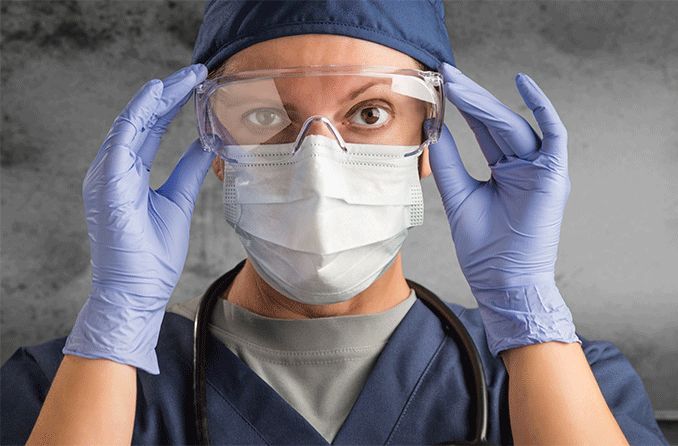
Objects detected:
Mask
Goggles
Gloves
Gloves